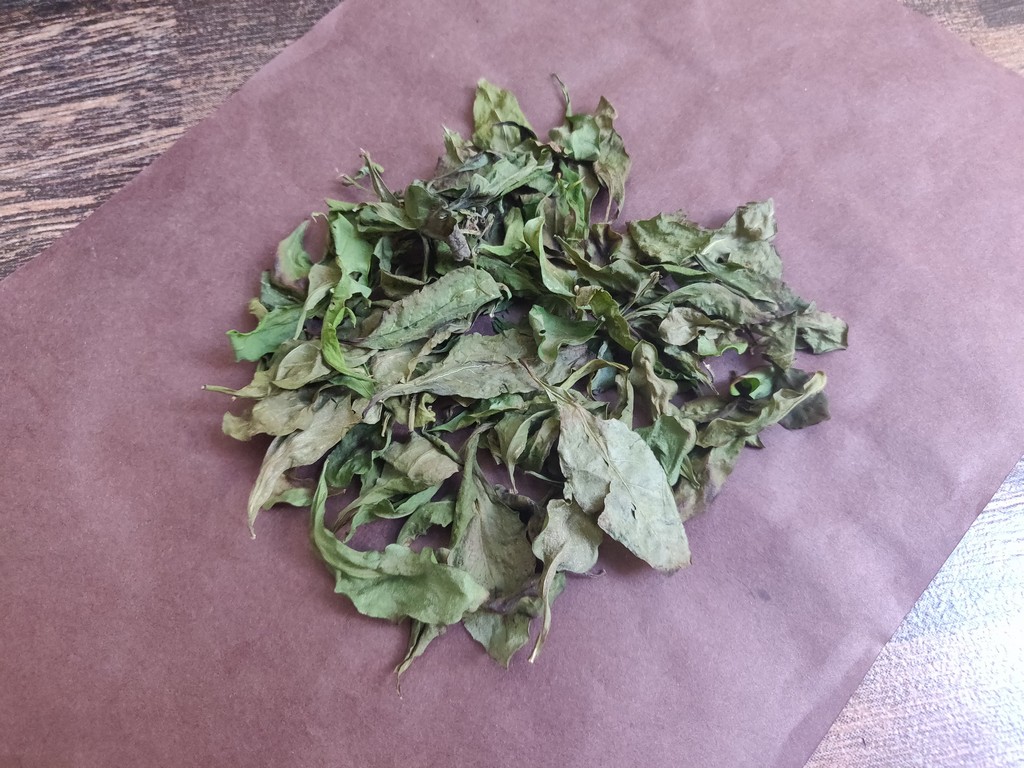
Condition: Dried
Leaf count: multiple
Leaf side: unknown